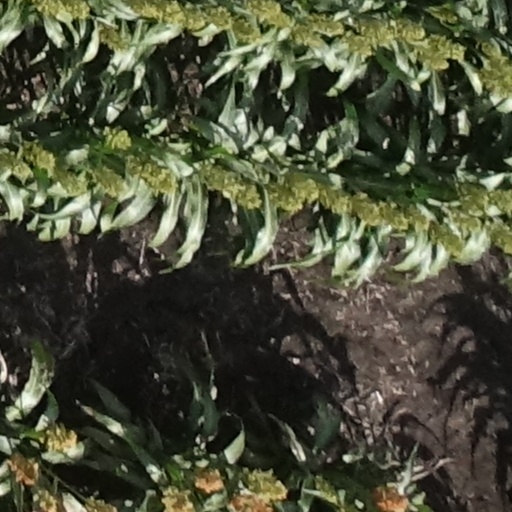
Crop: sorghum